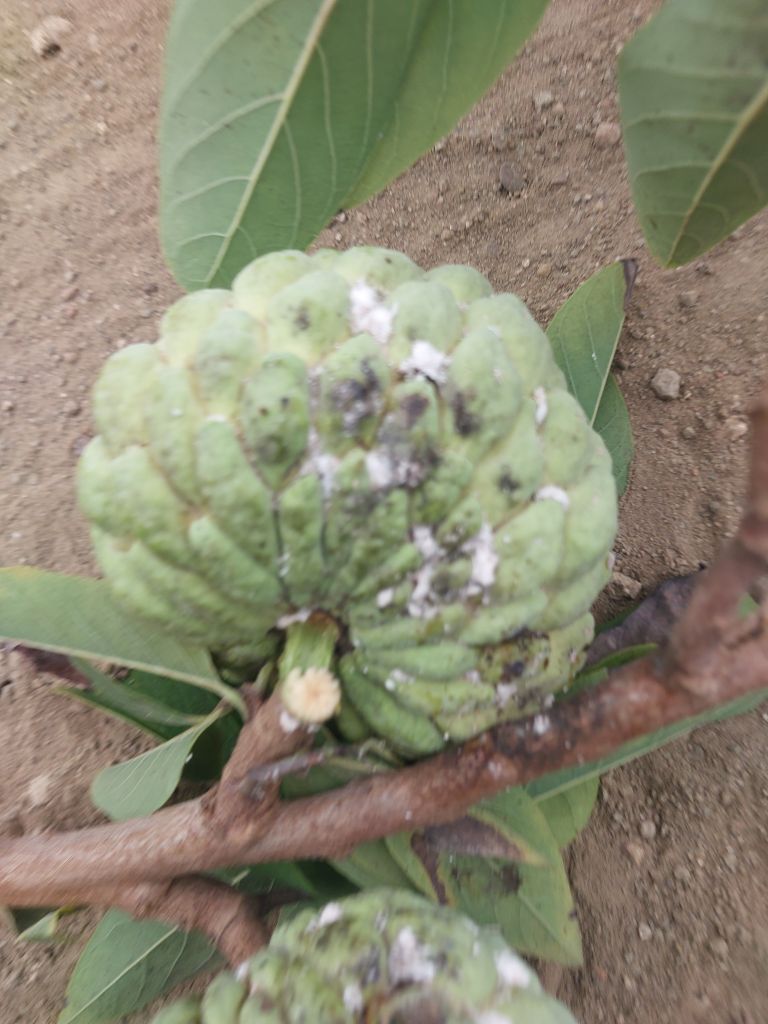
Disease label: Leaf spot on fruit